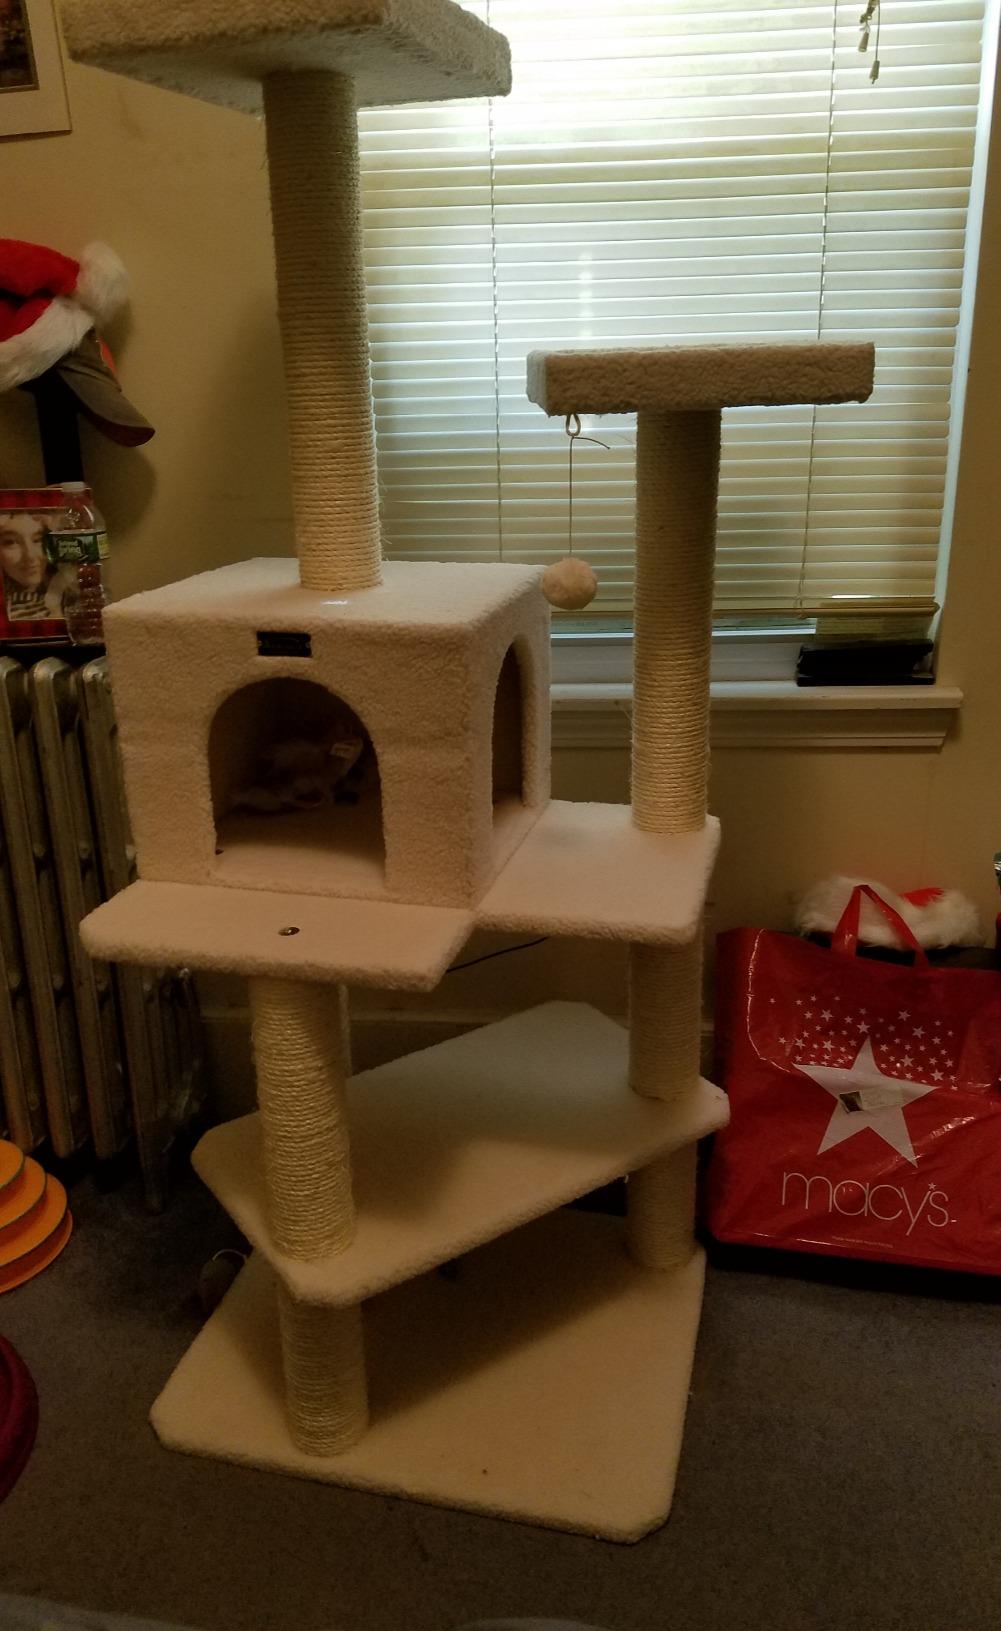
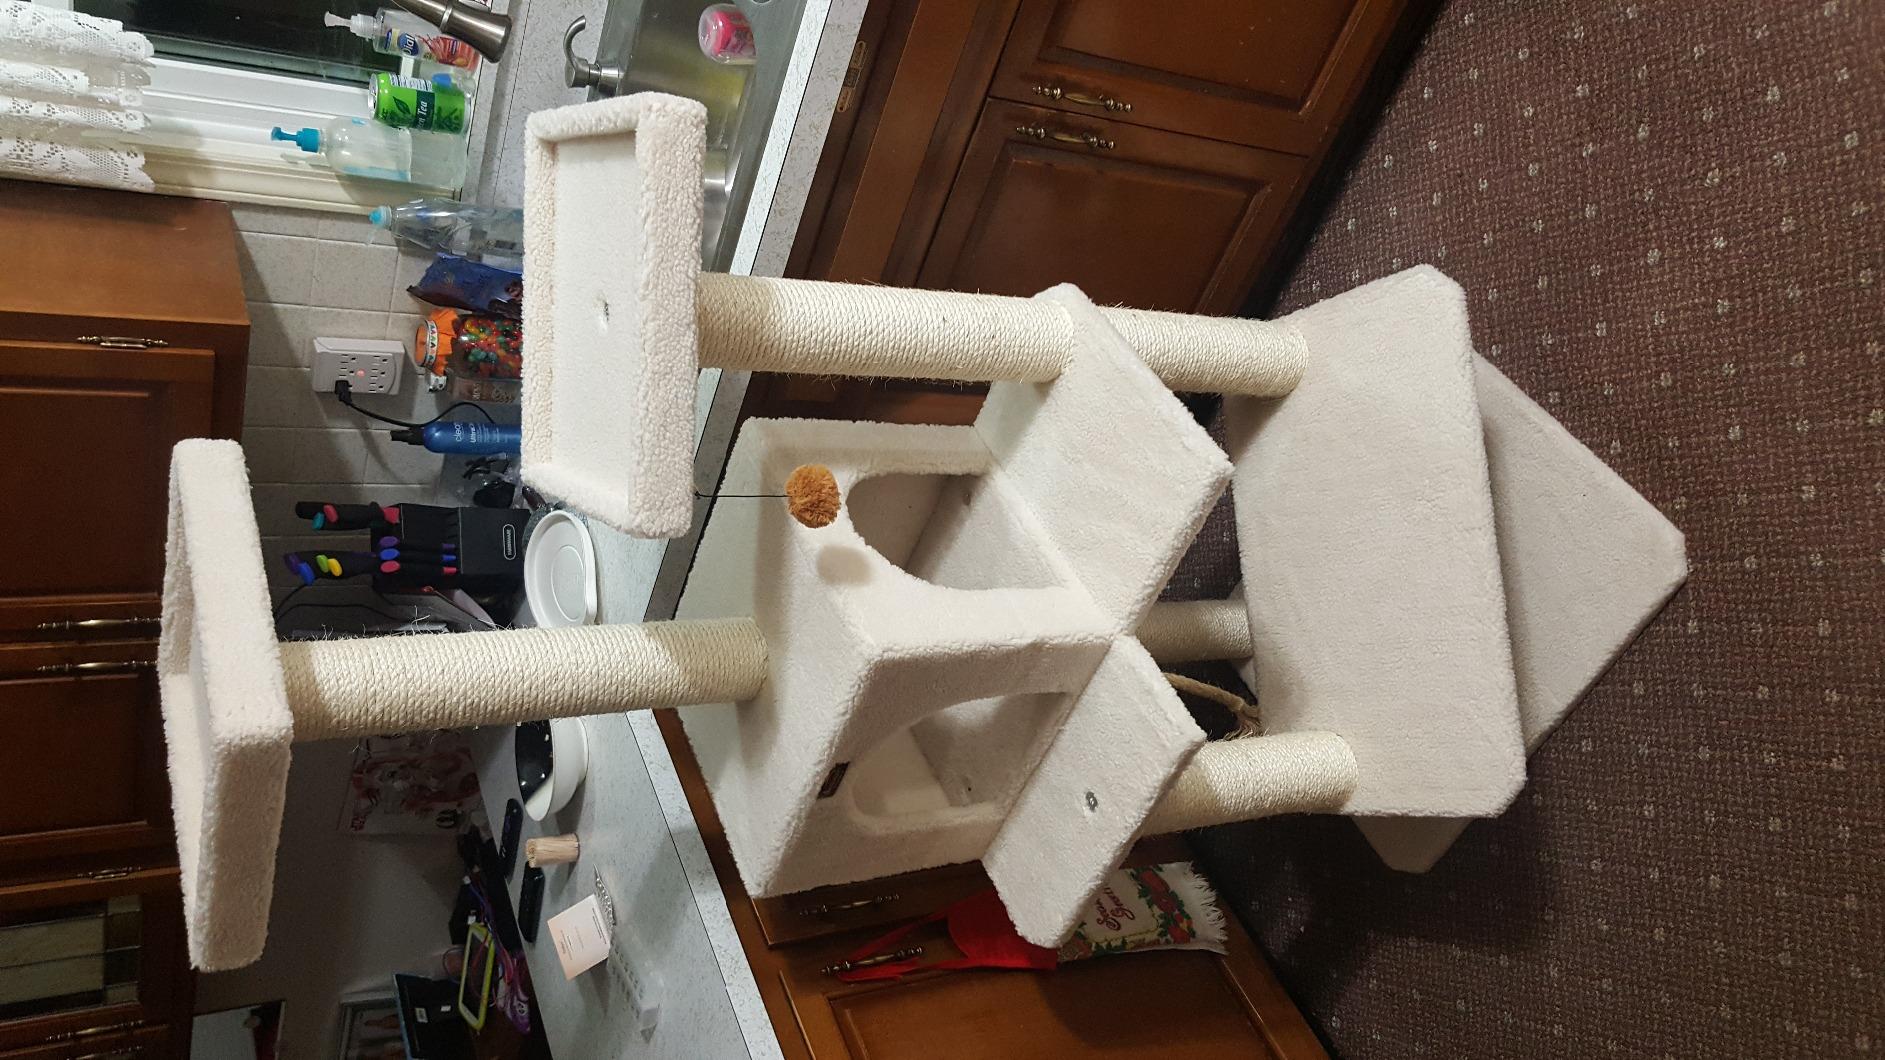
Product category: items_cat tree
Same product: yes